Attacks on Muhammad Zafar Iqbal

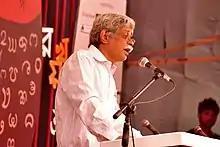
At a ceremony in Dhaka. Muhammad Zafar Iqbal

Muhammad Zafar Iqbal (born December 23, 1952 ) is a Bangladeshi writer, physicist and educator. He is regarded as the pioneer of writing and popularizing scientific fiction in Bangladesh. He is also a popular children's writer and columnist. His writings have been adapted into several novel films. He is currently a professor of computer science and engineering at Shahjalal University of Science and Technology and head of the Electrical Strategy Department. During the closing ceremony of a robotic competition at Shahjalal University of Science and Technology at 3 pm on March 27 (3 March 2018), a madrasa student named Faizur was attacked by the audience for attempting to kill him.